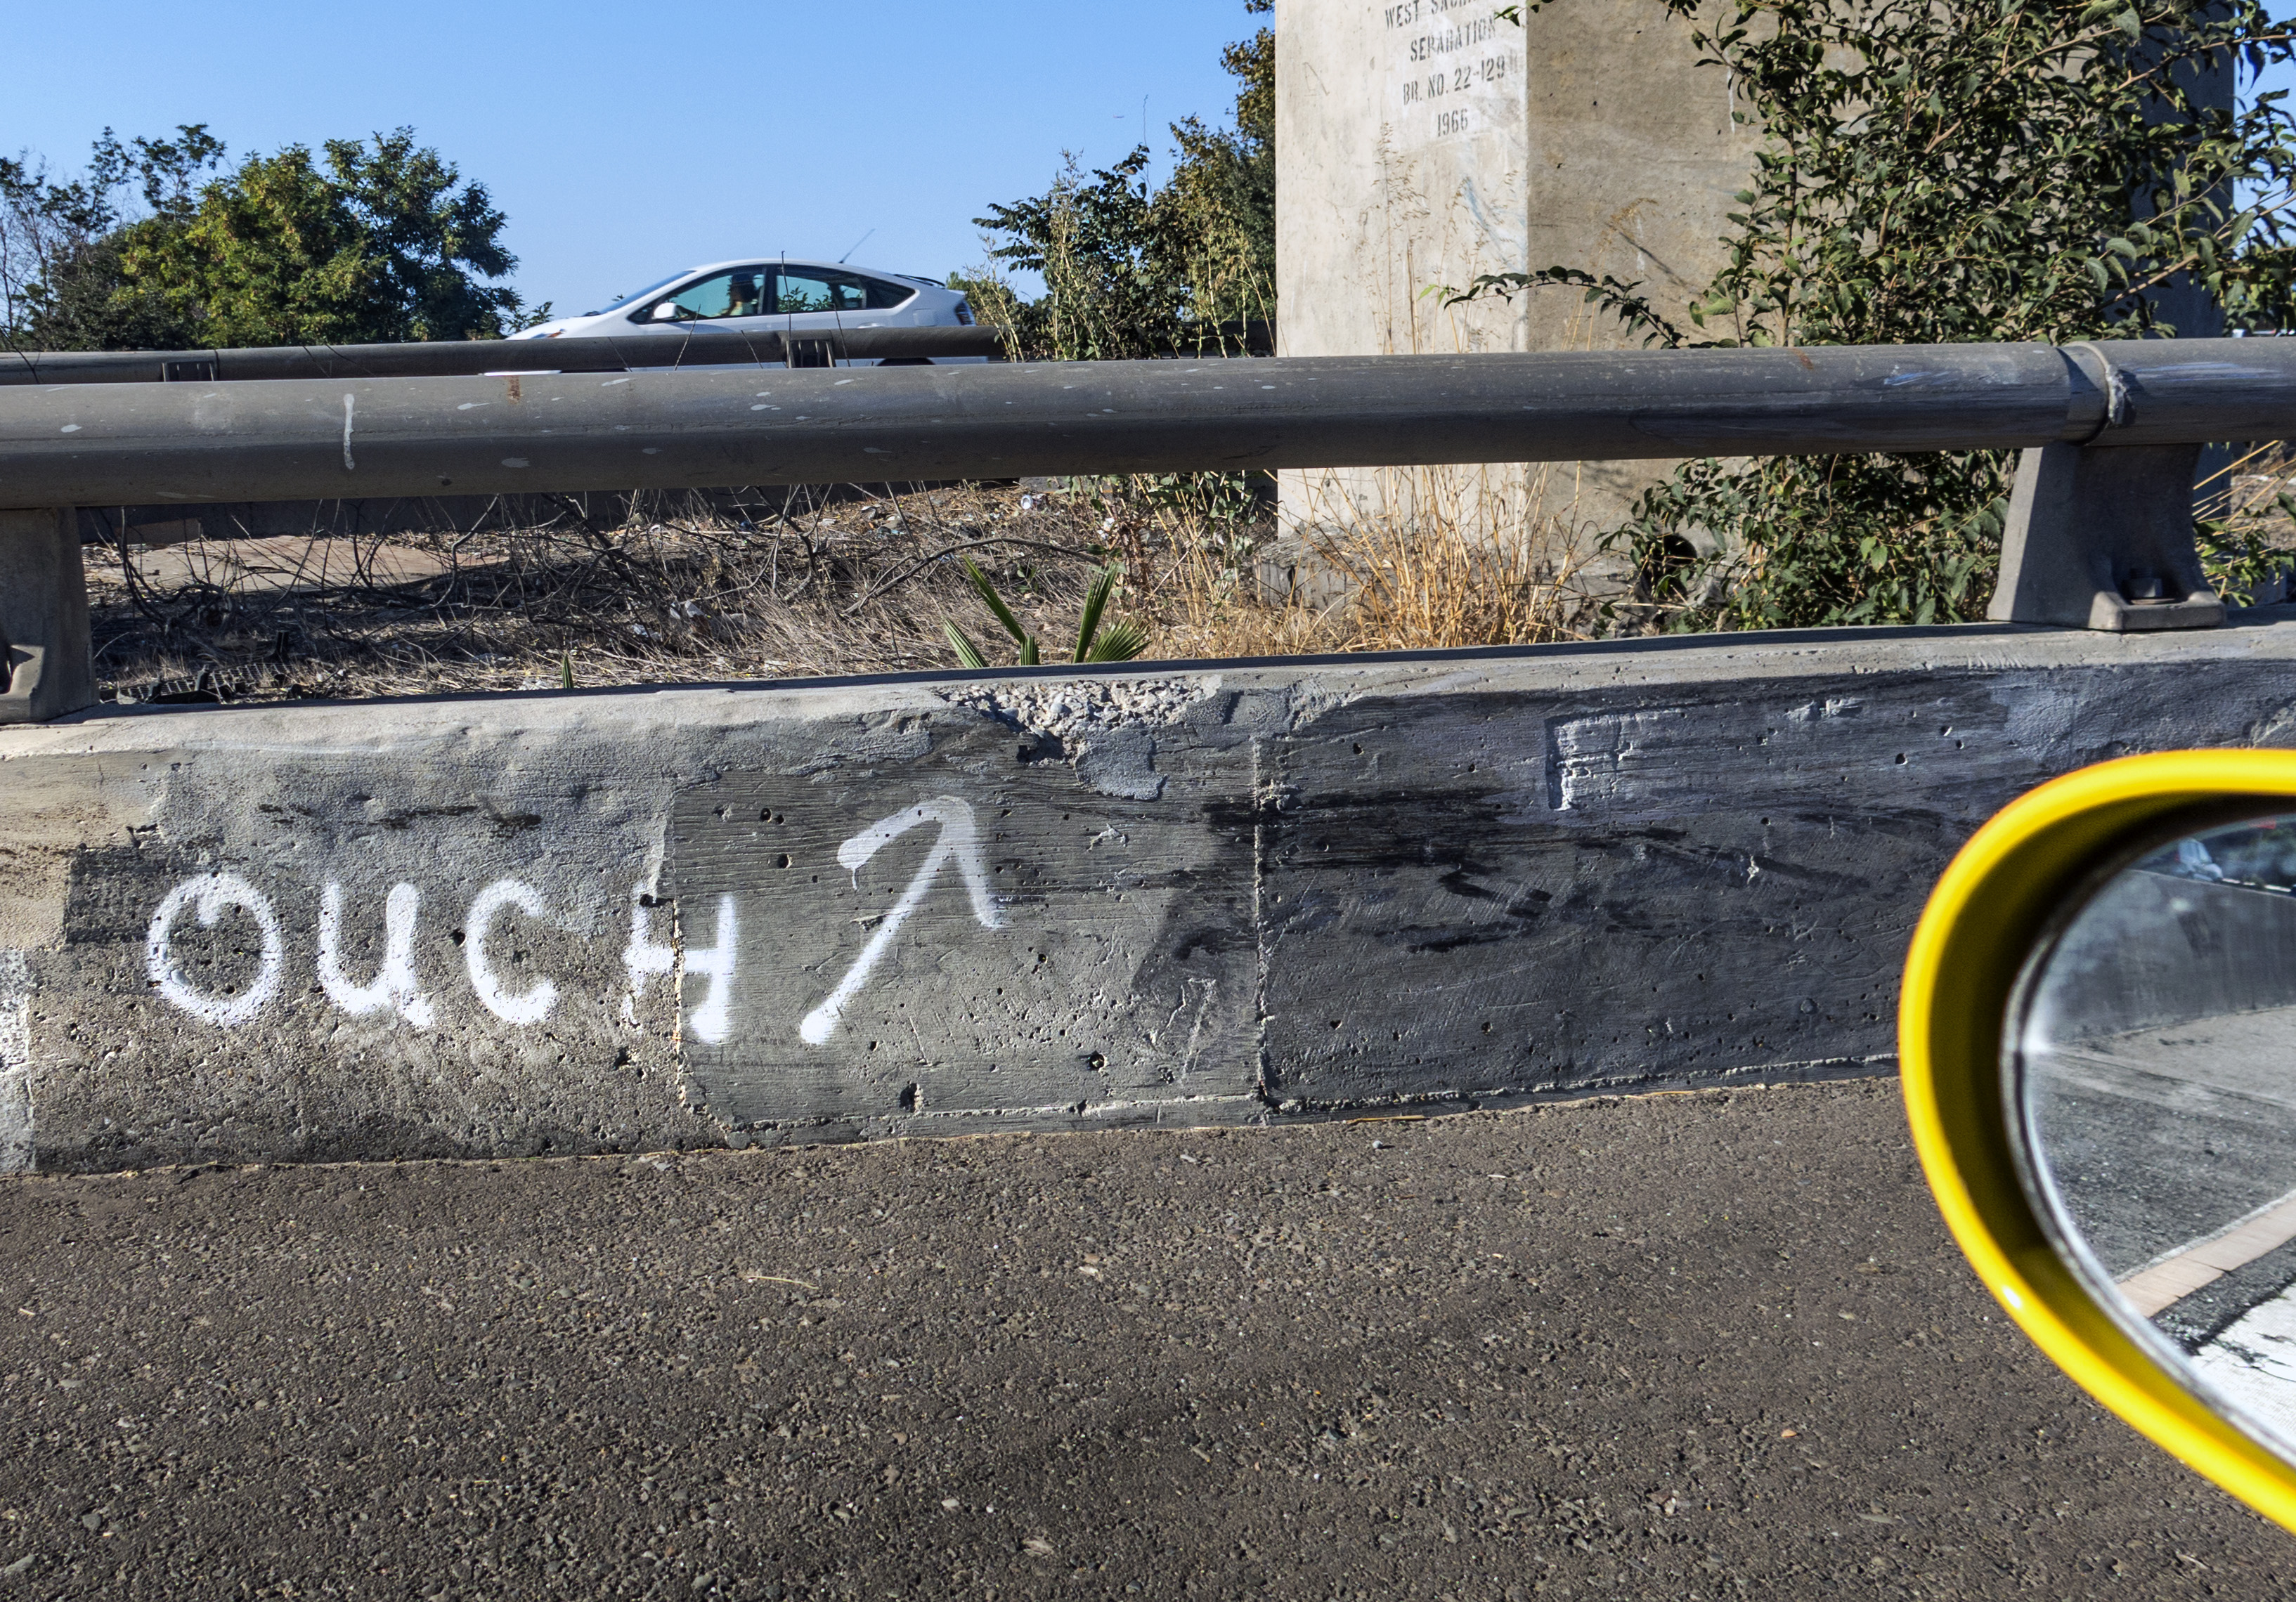
road, wheel, bicycle, asphalt, freeway, transport, vehicle, lane, spraypaint, accident, wingmirror, us50, ouch, road surface, bicycle motocross